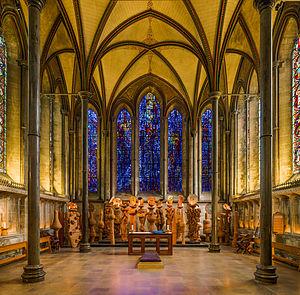
Une église-halle est une église dont le vaisseau central et les collatéraux sont de hauteur égale, et communiquent entre elles sur toute cette hauteur. Elle se caractérise aussi par des colonnes très élancées qui supportent directement les voûtes juxtaposées, et dont on a pu dire que, loin de diviser l'espace, elles l'élargissent ; il en résulte une certaine minceur des profils, une rigidité contrastant avec la complication des nervures des voûtes. Quant au vaisseau central, en l'absence des fenêtres hautes, il est éclairé indirectement par la lumière provenant des vaisseaux latéraux. L'église-halle se rapproche de la conception d'une vaste salle hypostyle voûtée.